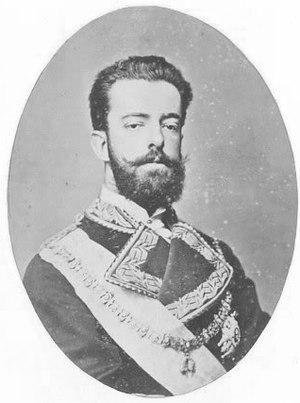
Cet article dresse la liste des présidents du gouvernement d’Espagne ou leur équivalent depuis 1705.